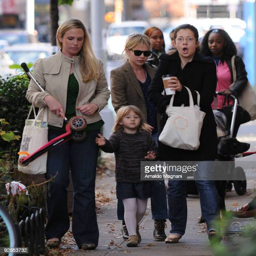
actor and her daughter are seen in the borough